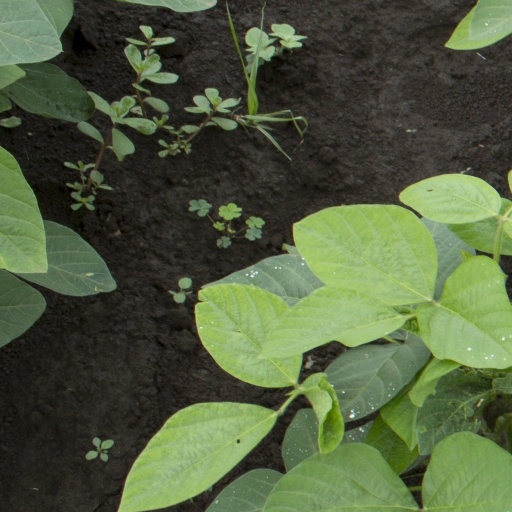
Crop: soybean